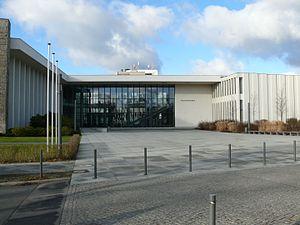
L'université libre de Berlin est une des universités les plus importantes d'Allemagne et la plus grande des quatre universités berlinoises. Axée sur les sciences humaines, les sciences sociales, la santé et les sciences naturelles, elle se distingue par son caractère moderne et international.